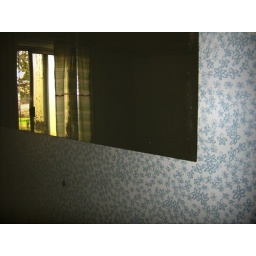
she came in through the bathroom window